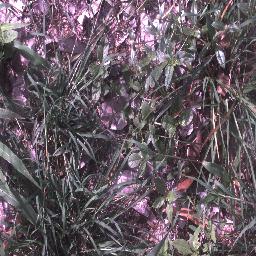
Label: negative